Frailer (film)

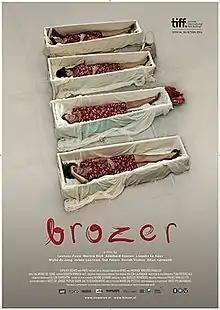
Film poster

Frailer is a 2014 Dutch drama film directed by Mijke de Jong. Initially intended as a sequel to her 1997 project "Frail" (aka "Broos"), the film moves from fiction to documentary as it follows the main character (played by Leonor Pauw) fighting cancer in reality. The film also stars , Lieneke Le Roux and .